Kuiper belt

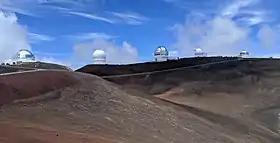
Telescopes atop Mauna Kea. The Kuiper belt was discovered with UH88, which is the fourth from the left.

In 1987, astronomer David Jewitt, then at MIT, became increasingly puzzled by "the apparent emptiness of the outer Solar System". He encouraged then-graduate student Jane Luu to aid him in his endeavour to locate another object beyond Pluto's orbit, because, as he told her, "If we don't, nobody will." Using telescopes at the Kitt Peak National Observatory in Arizona and the Cerro Tololo Inter-American Observatory in Chile, Jewitt and Luu conducted their search in much the same way as Clyde Tombaugh and Charles Kowal had, with a blink comparator. Initially, examination of each pair of plates took about eight hours, but the process was sped up with the arrival of electronic charge-coupled devices or CCDs, which, though their field of view was narrower, were not only more efficient at collecting light (they retained 90% of the light that hit them, rather than the 10% achieved by photographs) but allowed the blinking process to be done virtually, on a computer screen. Today, CCDs form the basis for most astronomical detectors. In 1988, Jewitt moved to the Institute of Astronomy at the University of Hawaii. Luu later joined him to work at the University of Hawaii's 2.24 m telescope at Mauna Kea. Eventually, the field of view for CCDs had increased to 1024 by 1024 pixels, which allowed searches to be conducted far more rapidly. Finally, after five years of searching, Jewitt and Luu announced on 30 August 1992 the "Discovery of the candidate Kuiper belt object 1992 QB". This object would later be named 15760 Albion. Six months later, they discovered a second object in the region, (181708) 1993 FW. By 2018, over 2000 Kuiper belt objects had been discovered.